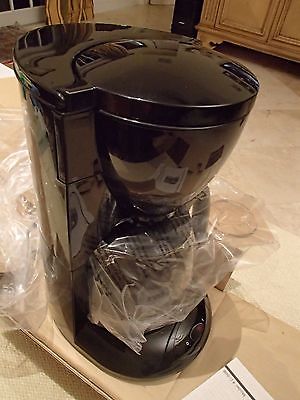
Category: coffee maker